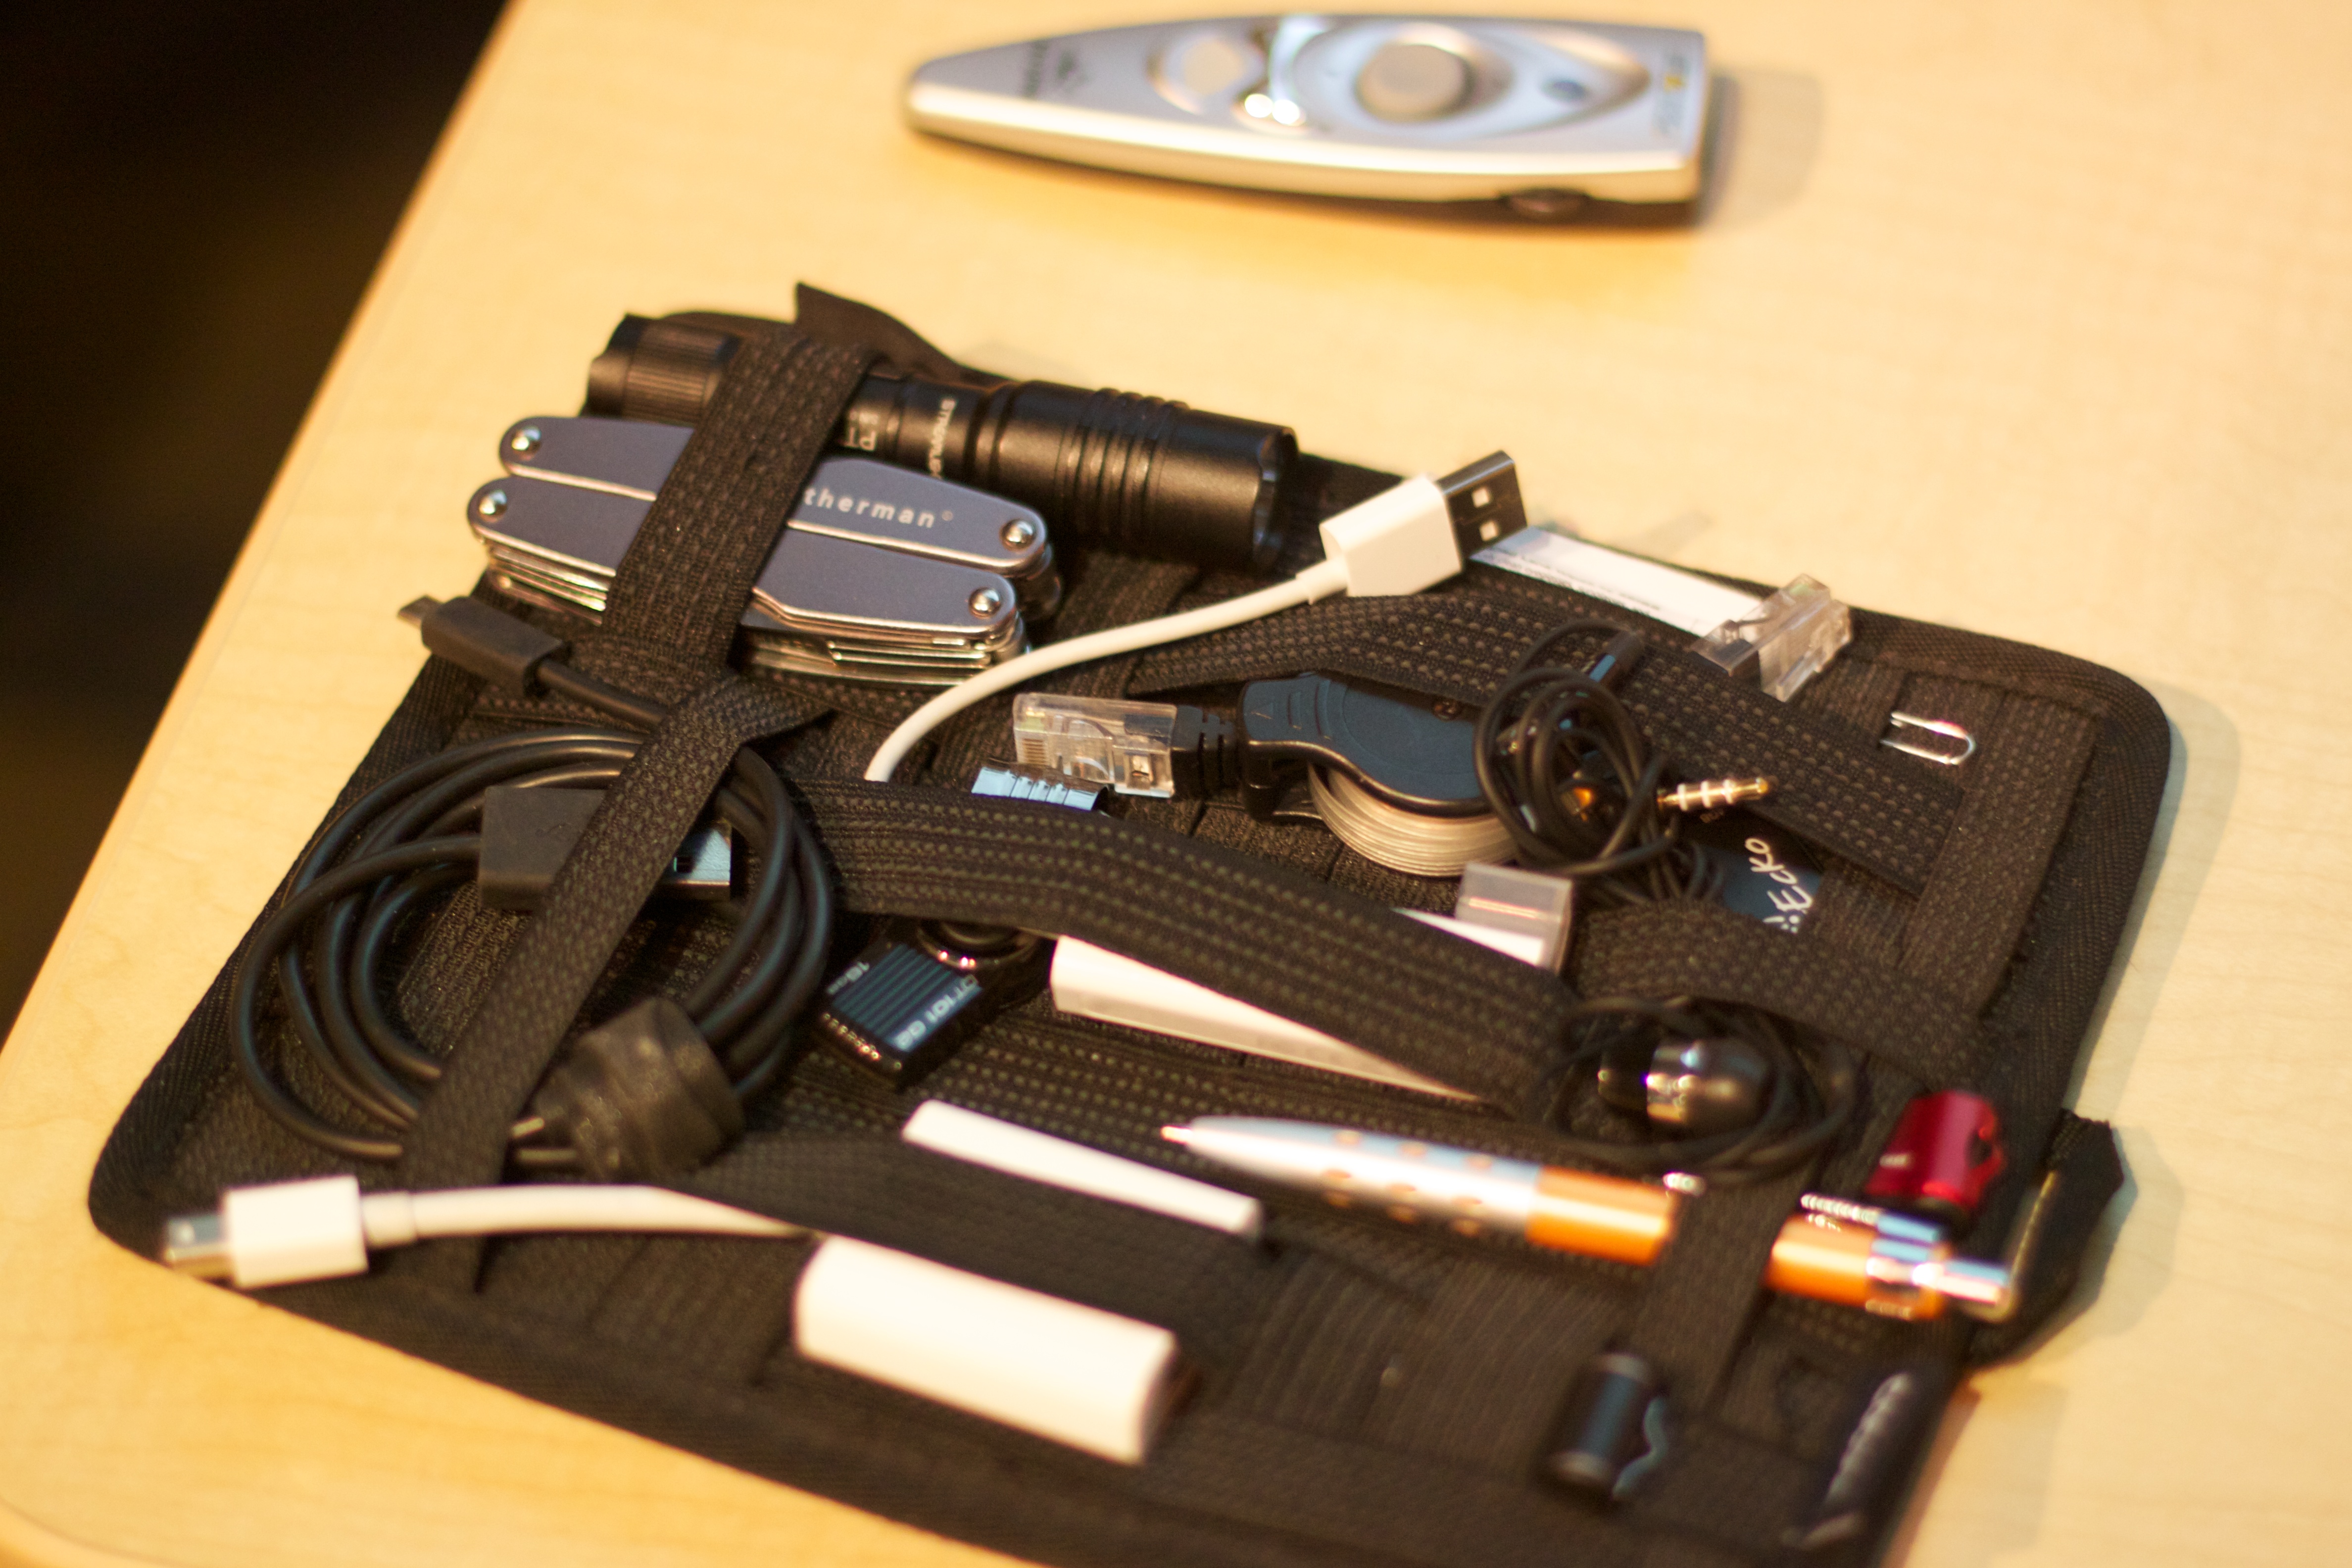
hand, guitar, vehicle, umwfa12, strap, handgun, firearm, scale model